Fantastic Four

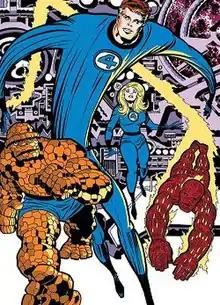
Promotional art for "Fantastic Four: The Lost Adventure" #1 (February 2008) depicting (left-to-right): The Thing, Mister Fantastic, Invisible Woman, and the Human Torch.Art by Jack Kirby.(repurposed from his 1970s Marvelmania poster).

Longtime magazine and comic book publisher Martin Goodman, aware of the strong sales of "Justice League of America", directed his comics editor, Stan Lee, to create a comic-book series about a team of superheroes. According to Lee, writing in 1974, "Martin mentioned that he had noticed one of the titles published by National Comics seemed to be selling better than most. It was a book called "The" "Justice League of America" and it was composed of a team of superheroes. ... 'If the Justice League is selling', spoke he, 'why don't we put out a comic book that features a team of superheroes?'"